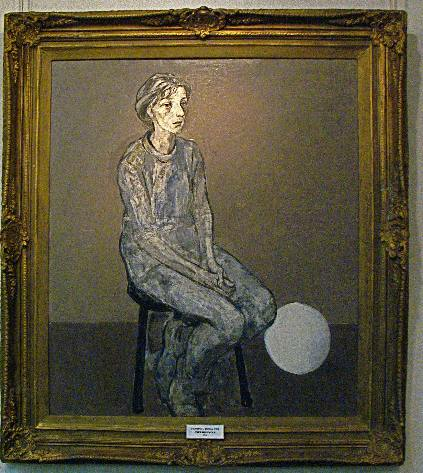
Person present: No